James Lundie (minister)

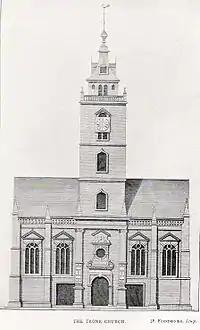
Engraving of the kirk as it looked before 1785

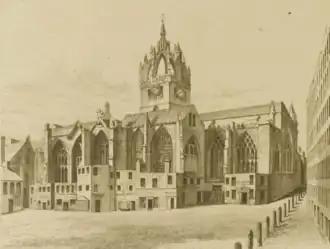
St Giles Cathedral c.1700

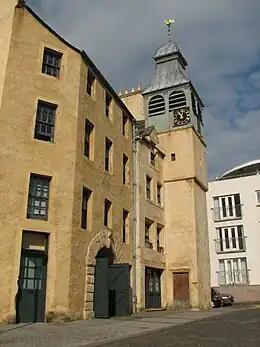
St Ninian's Manse incorporates the tower of the 17th-century former parish church

He graduated MA from King's College, Aberdeen in 1657. In April 1663 he moved to second charge of Tron Kirk on the Royal Mile in Edinburgh. In May 1665 he replaced Rev David Dickson as second charge of High Kirk of St Giles 100m west of the Tron.